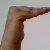
The image shows a hand gesture representing a space in Indian Sign Language.